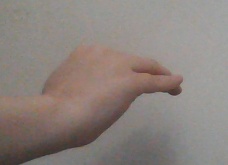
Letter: haa